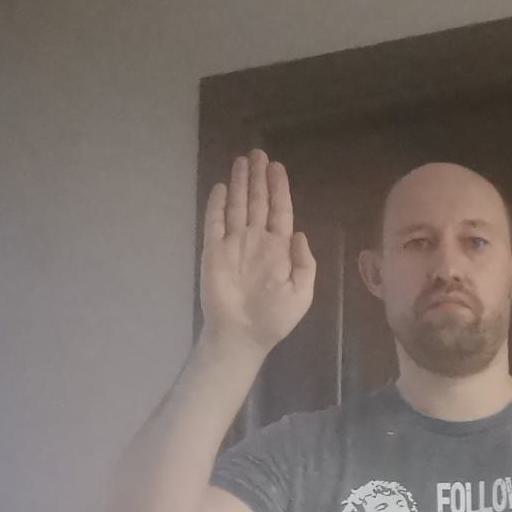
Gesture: stop